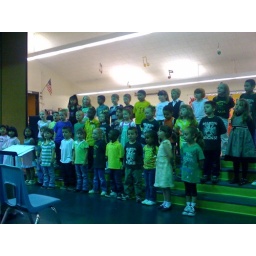
Kindergarten program at Bellwood! Hazel's in the center wearing the green and pink dress.